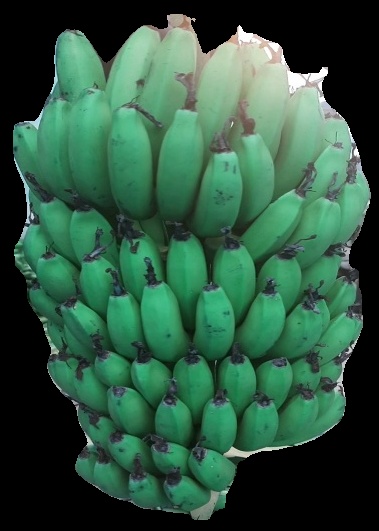
Variety: pachbale
Grade: grade2